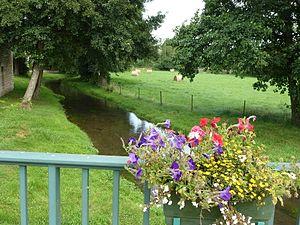
Bossus-lès-Rumigny est une commune française située dans le département des Ardennes, en région Grand Est.